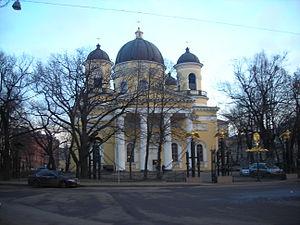
Le régiment Préobrajensky ou régiment de la Transfiguration est le plus ancien et l'un des plus prestigieux régiments de la Garde impériale russe. Il est intimement lié à l'histoire de l'émergence de l'Empire russe, de la fin du XVIIᵉ siècle au XIXᵉ siècle. À ce titre, il incorpore une forte charge symbolique.